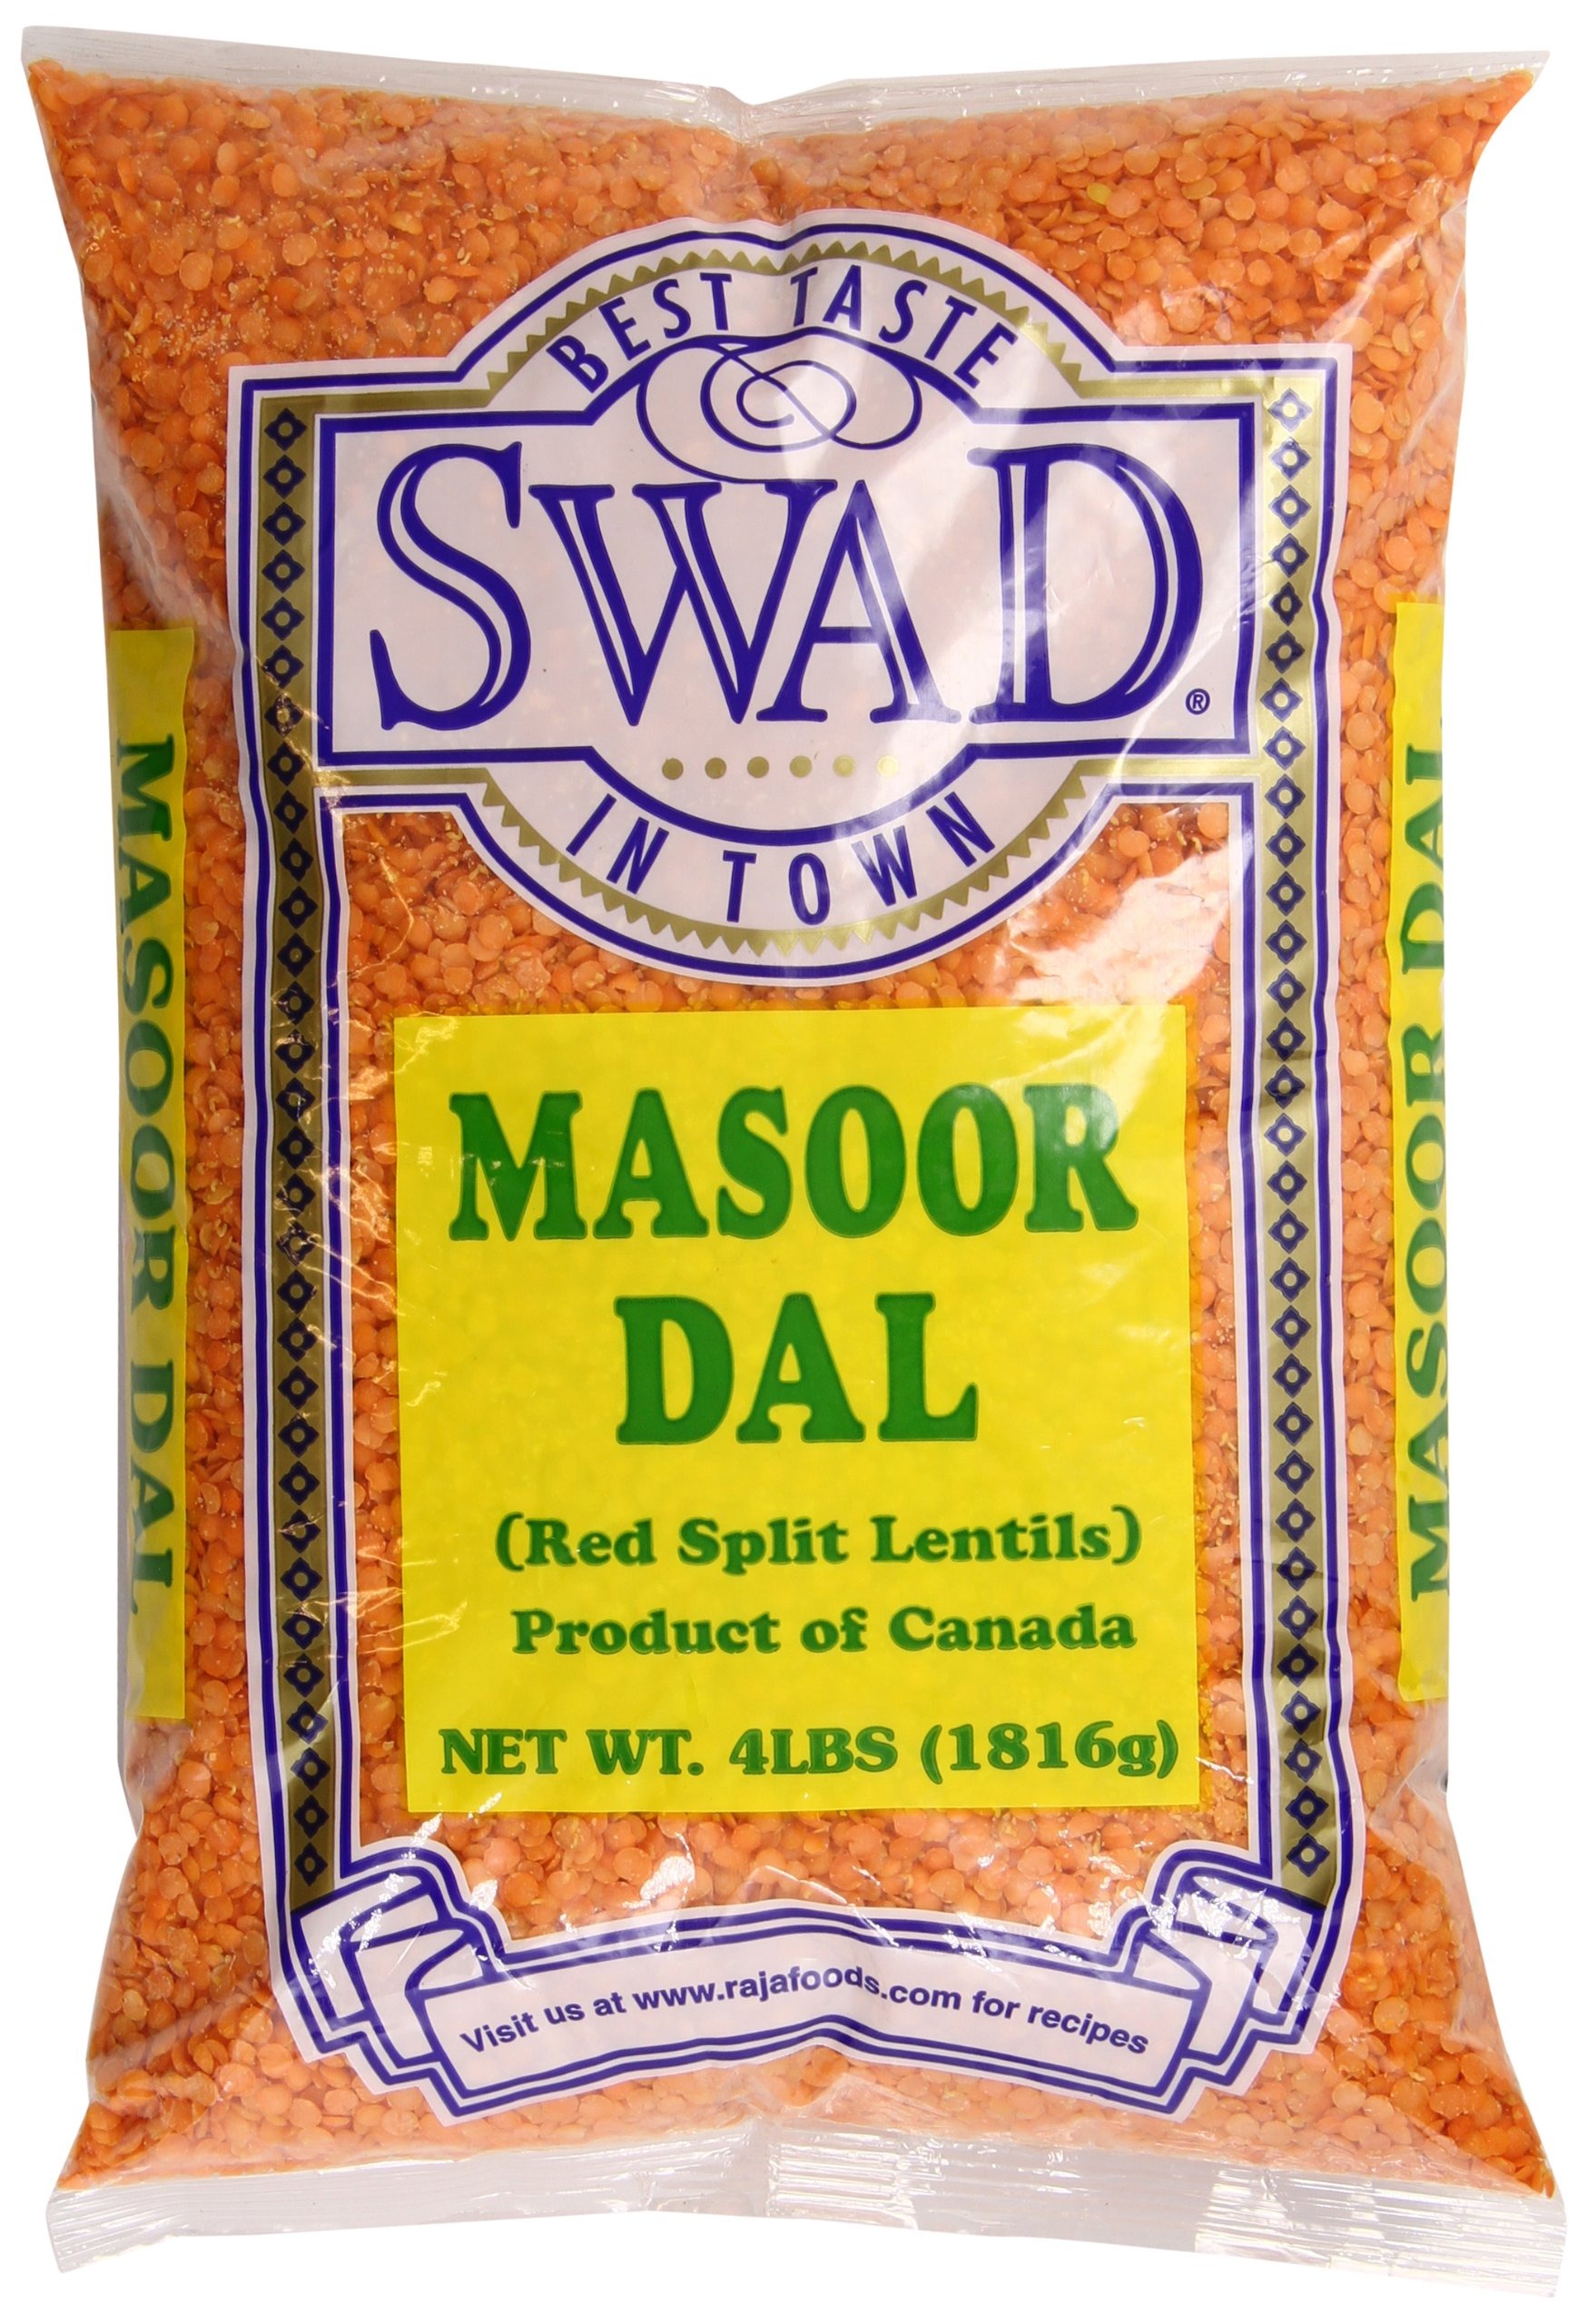
Item Name: Swad Masoor Dal, 4 Pound
Bullet Point 1: Product Type:Legume
Bullet Point 2: Item Package Dimension:5.9 cm L X17.6 cm W X28.9 cm H
Bullet Point 3: Item Package Weight:1.851 kg
Bullet Point 4: Item Package Quantity:1
Value: 64.0
Unit: Ounce

Price: 14.99